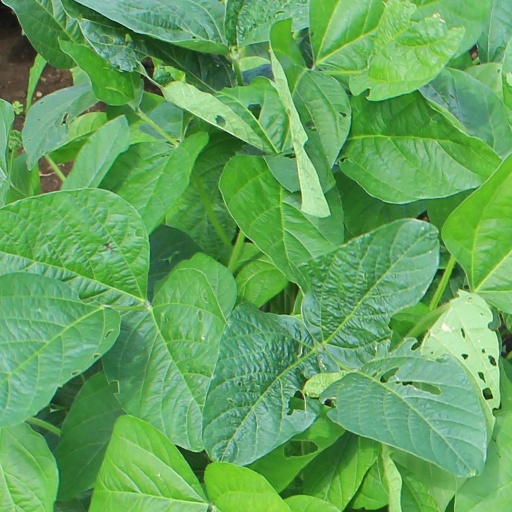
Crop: soybean